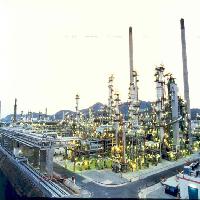
Weather: cloudy or overcast